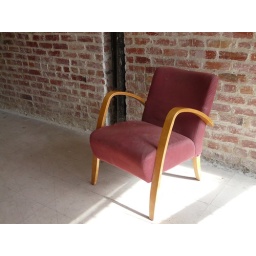
Perhaps the most beautiful object left in the building is in the lobby. Like the five residents this chair waits its future alone.